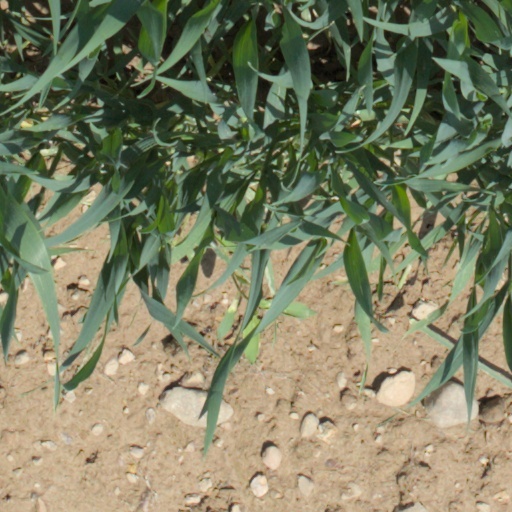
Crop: wheat